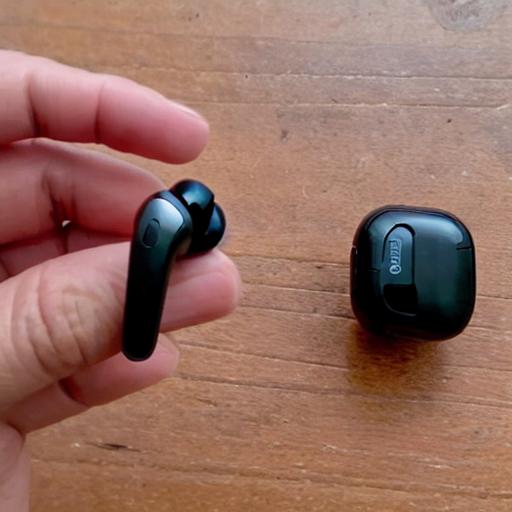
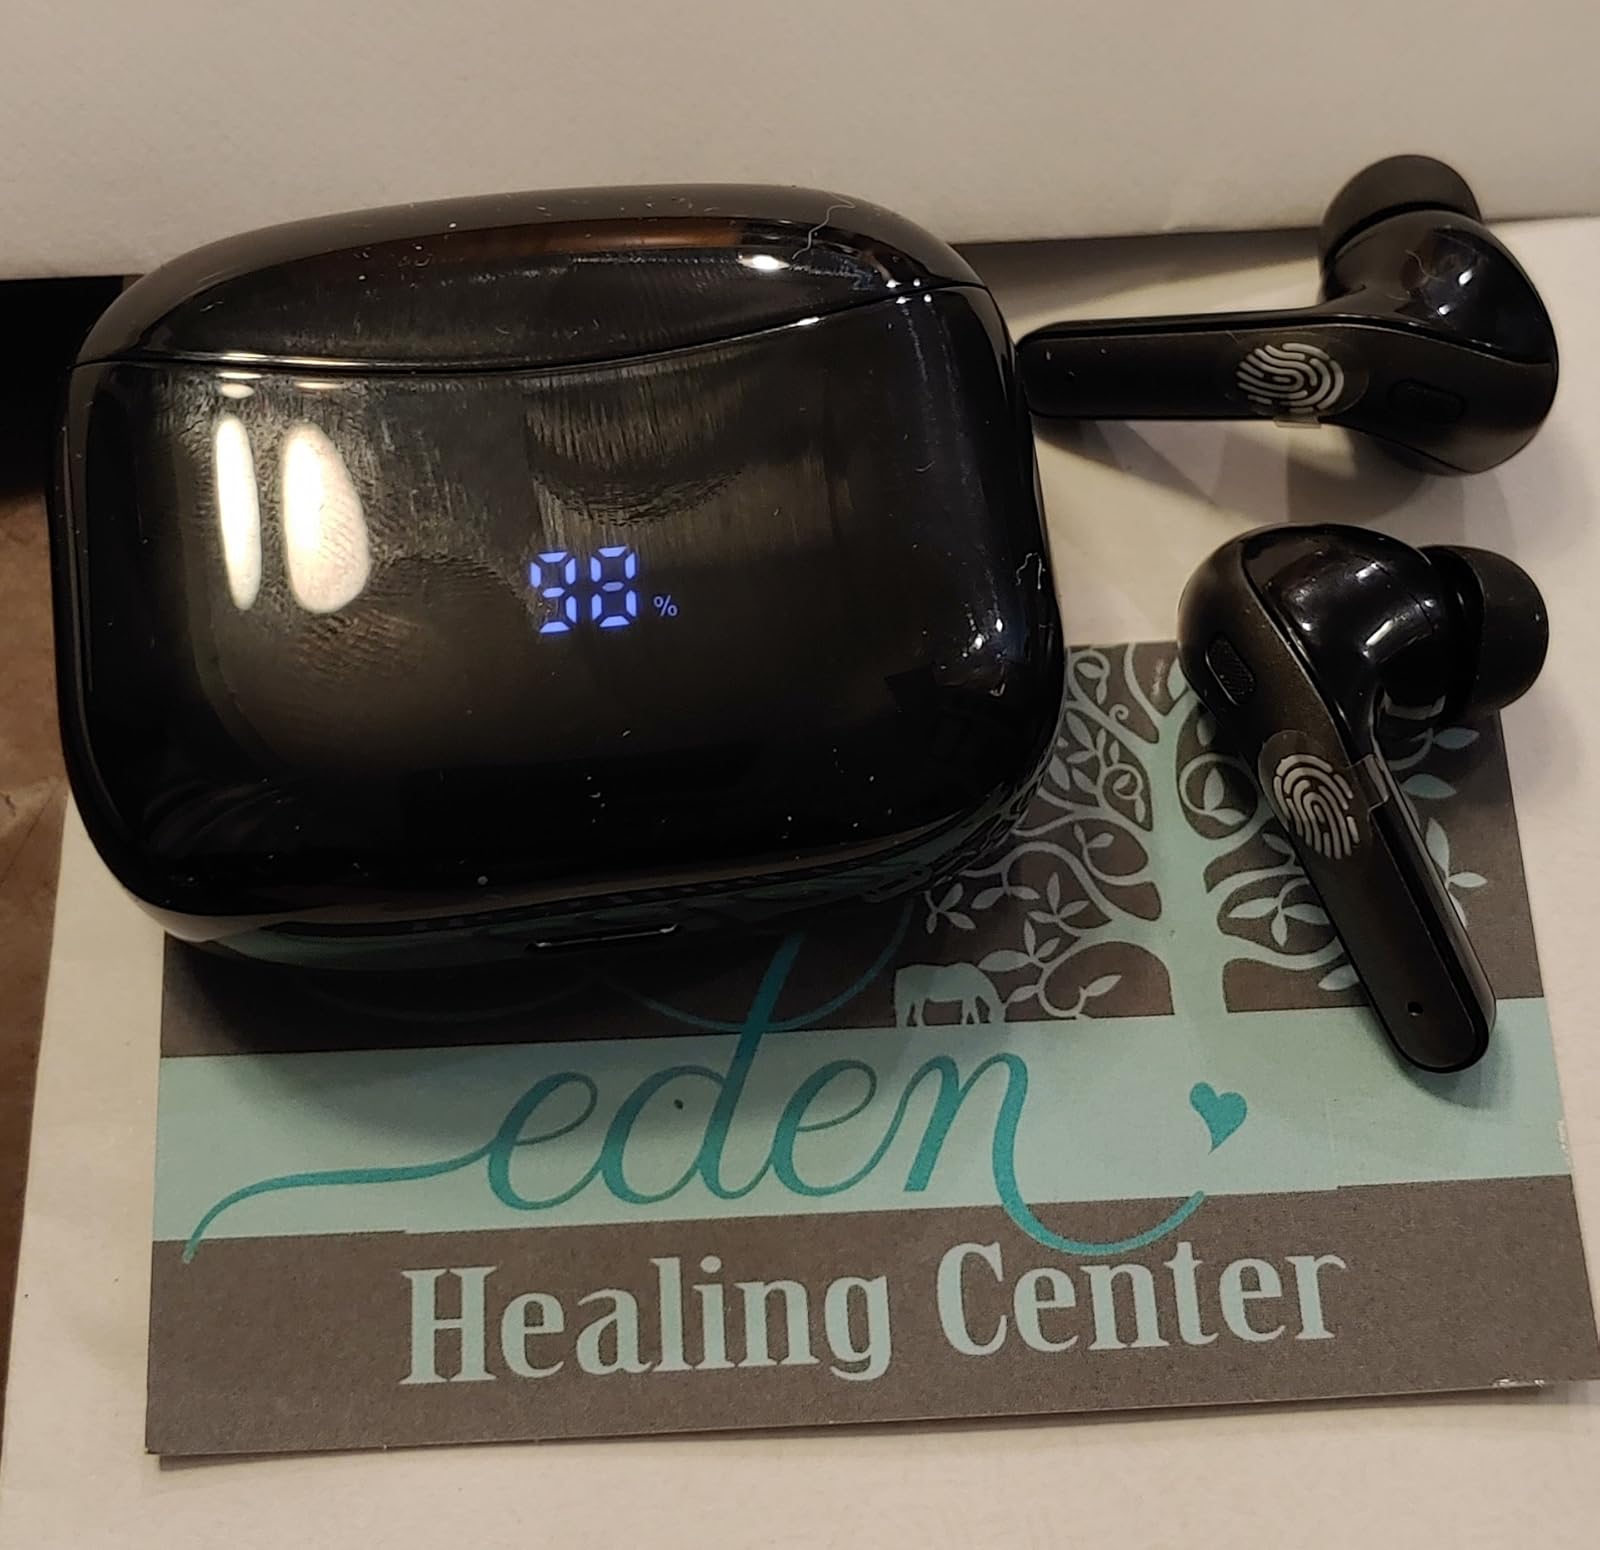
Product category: earbuds
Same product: no